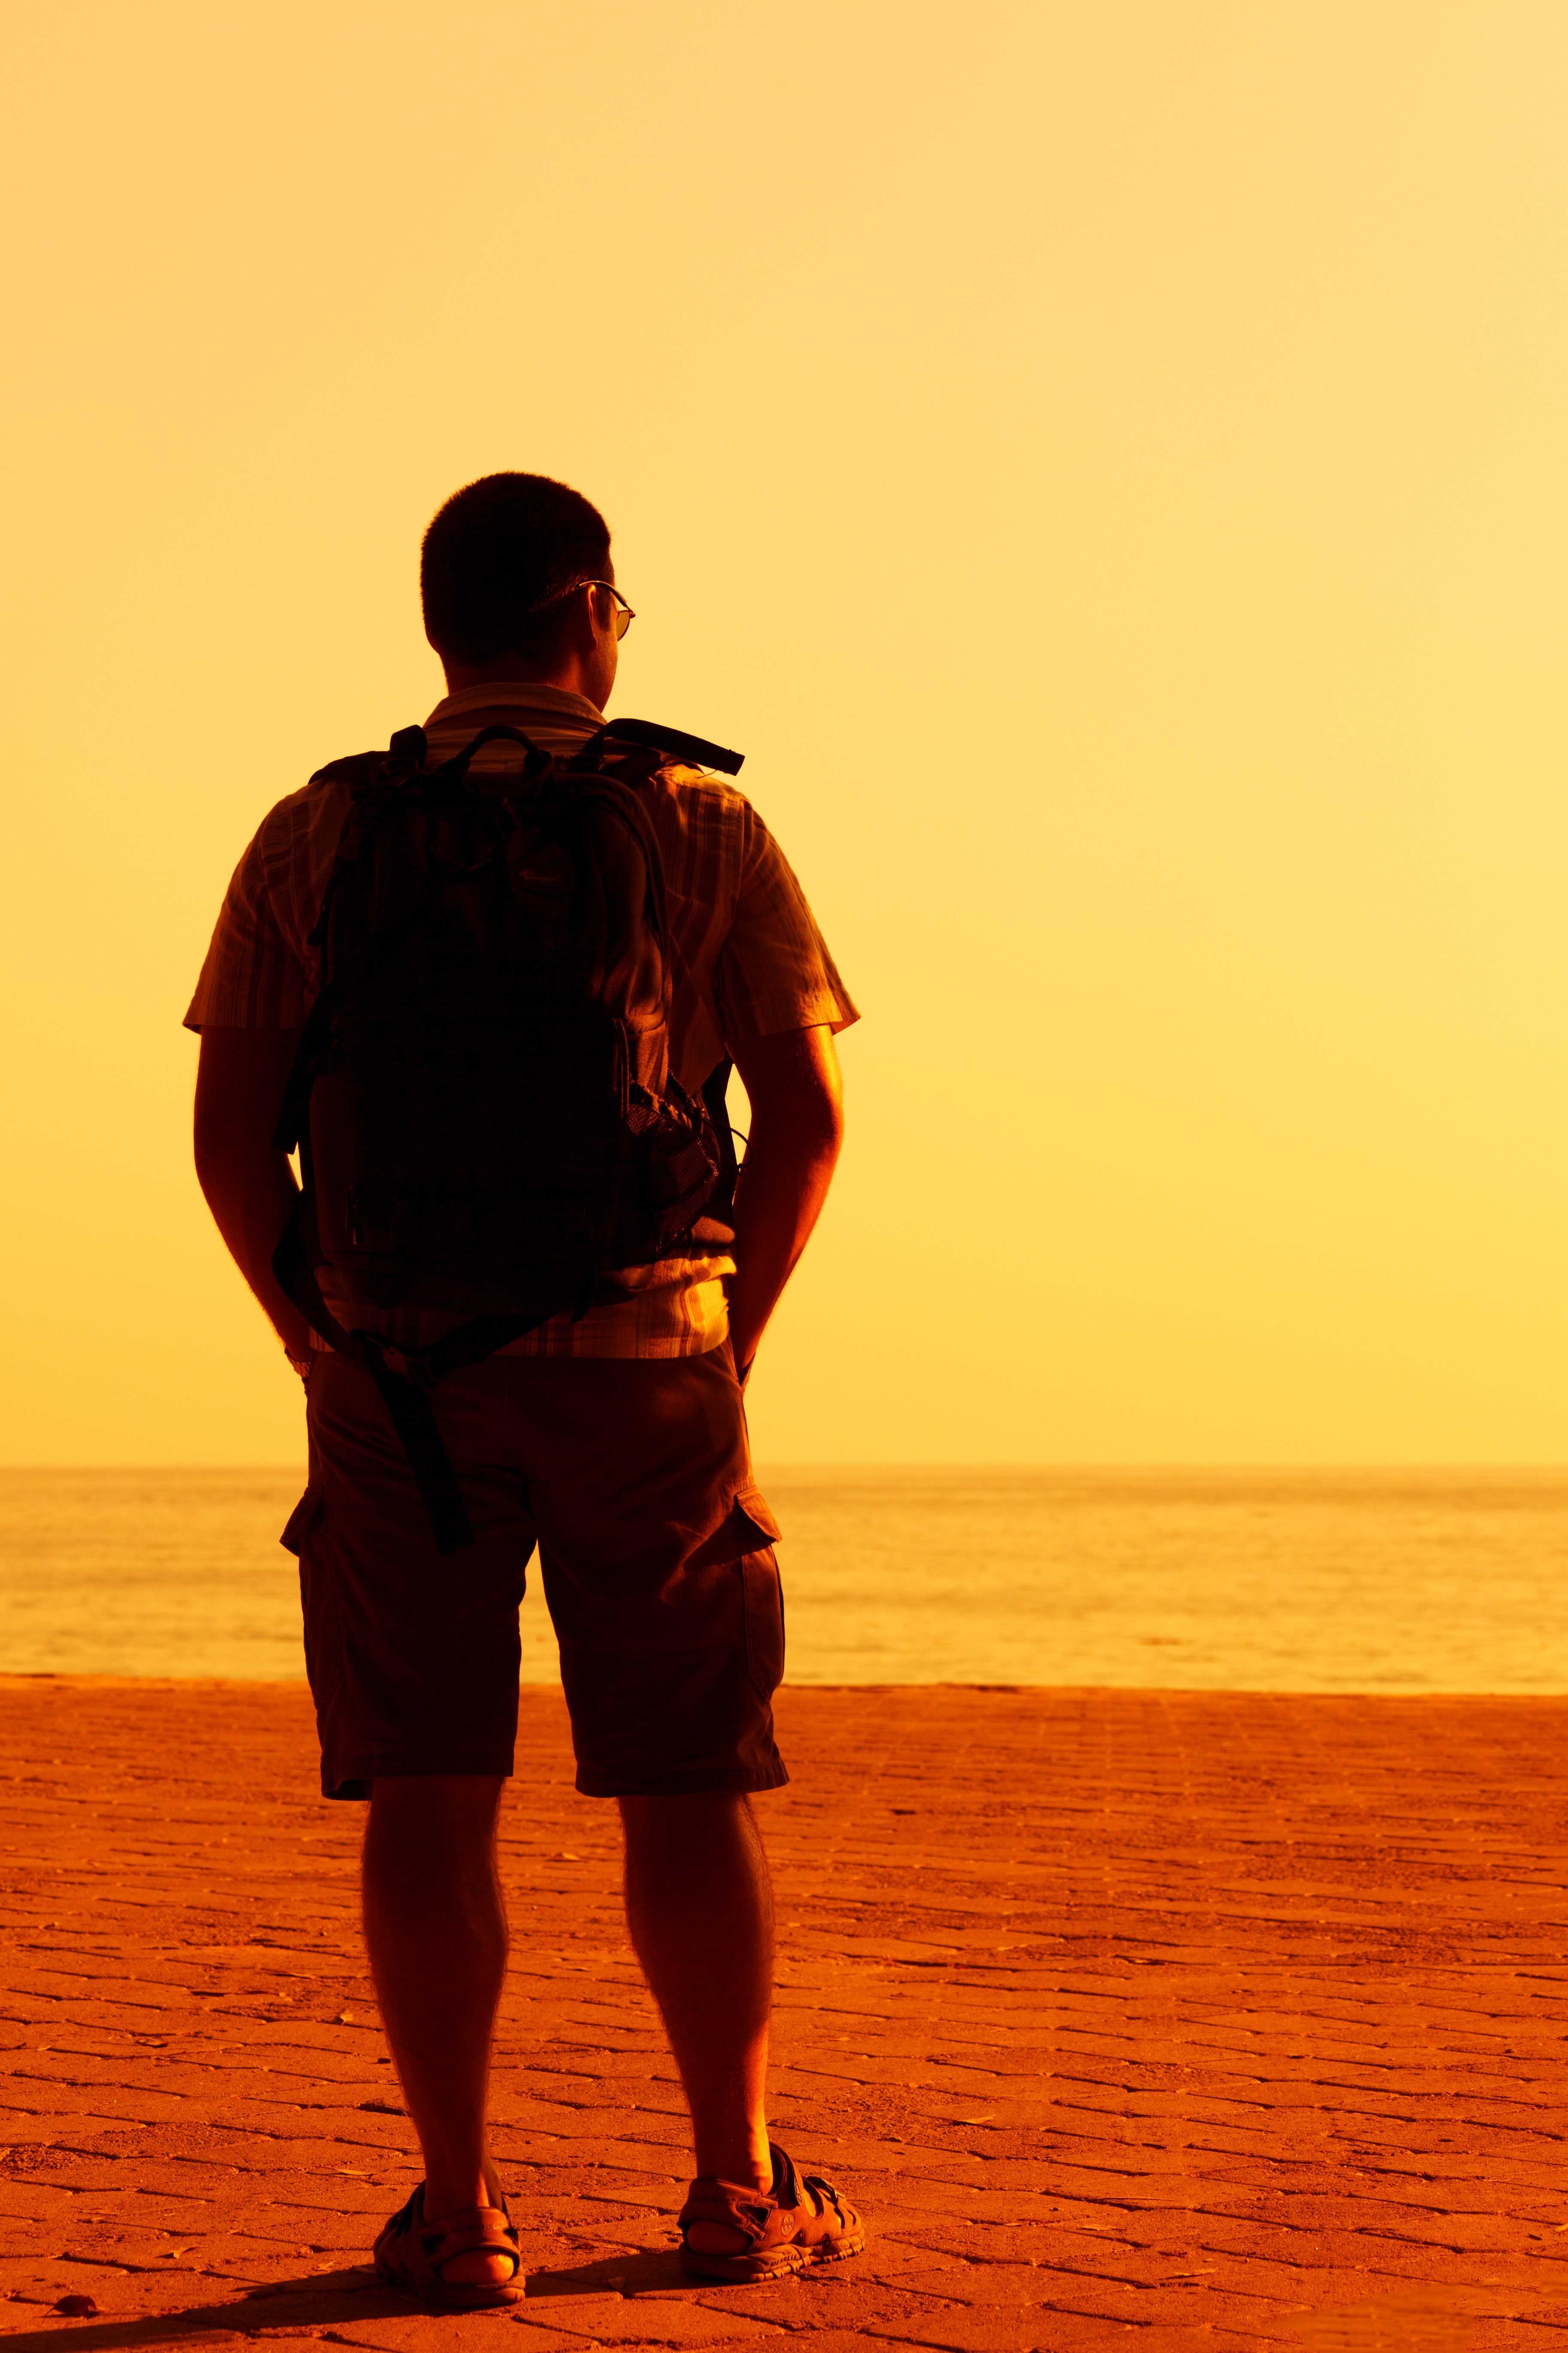
man, sea, water, ocean, silhouette, person, sky, sunrise, sunset, sunlight, alone, male, standing, evening, twilight, orange, yellow, watching, human positions